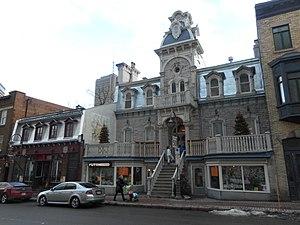
Le Château du Faubourg, 429, rue Saint-Jean, Québec terroiretsaveurs.com lechateaudufaubourg.com
Saint-Jean-Baptiste, parfois appelé Faubourg Saint-Jean, est le quartier le moins vaste mais aussi le plus dense de Québec, et situé à l'intérieur de l'arrondissement de La Cité-Limoilou. Il est l'un des plus anciens quartiers de Québec, la partie la plus ancienne correspondant à l'ancien quartier populaire organisé autour de l'église Saint-Jean-Baptiste alors que la partie plus récente est occupée principalement par le gouvernement du Québec et de grands hôtels modernes.